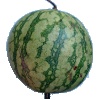
Label: watermelon